Dr. Luke A. Port House

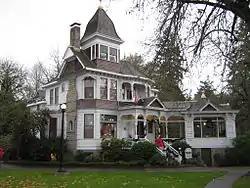

Deepwood Museum & Gardens, formerly known as Historic Deepwood Estate, or simply Deepwood, is a historic house in Salem, Oregon, United States. The home was built by Dr. Luke A. Port, with construction beginning in 1893, and completed in 1894. The historic house and property have been managed since 1974 by the non-profit Friends of Deepwood, and is owned by the City of Salem.